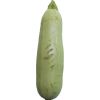
Label: zucchini